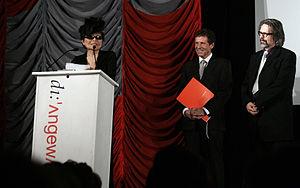
Le Prix Oskar Kokoschka est attribué tous les deux ans depuis 1980 par le gouvernement autrichien, le 1ᵉʳ mars, jour anniversaire de la naissance d'Oskar Kokoschka. Il récompense une prestation exceptionnelle dans le domaine des arts visuels. Le porte-parole du jury est le recteur de l'Université des arts appliqué de la Vienne. Le lauréat perçoit 20 000 euros.